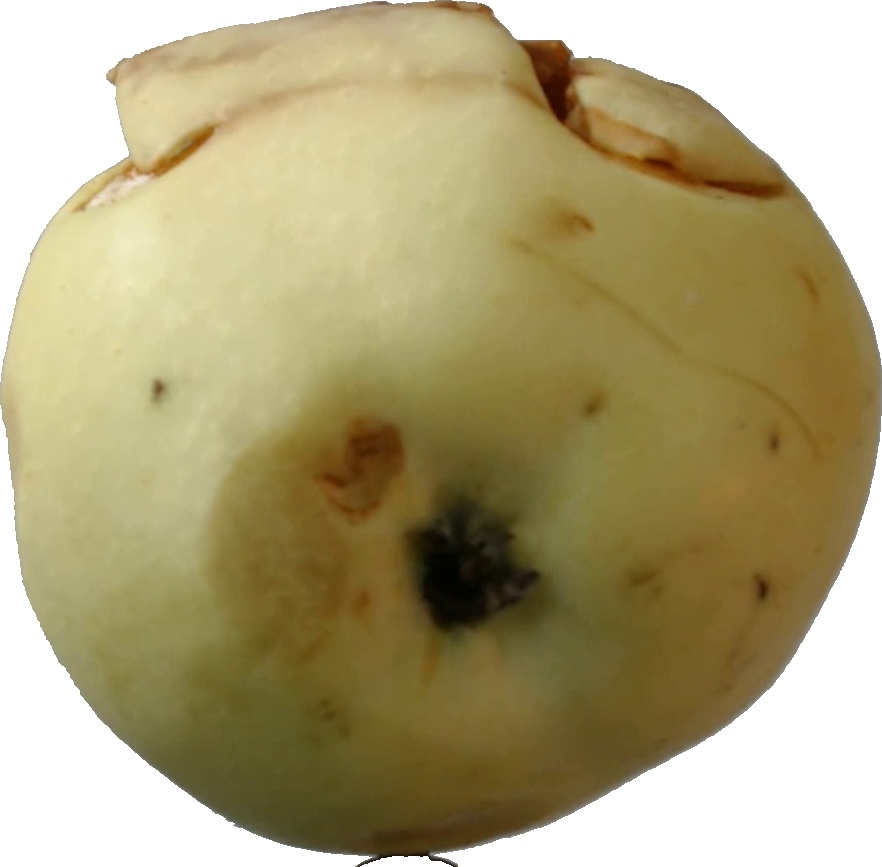
Label: apple_hit_1